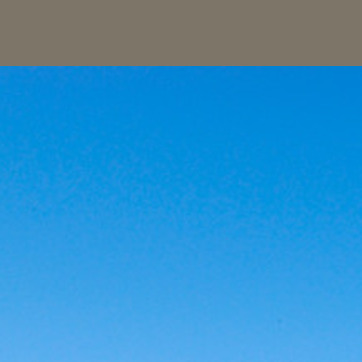
Material: sky